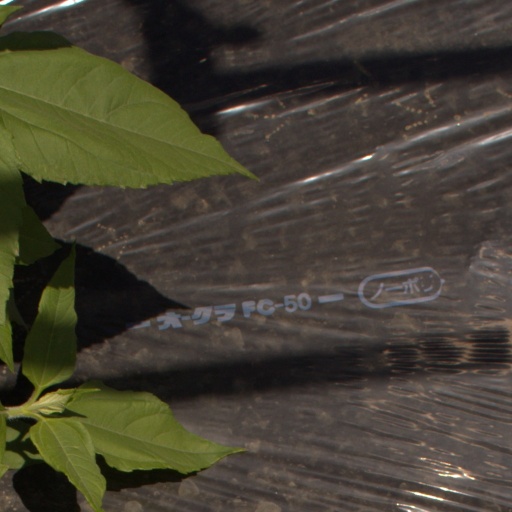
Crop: Jerusalem artichoke